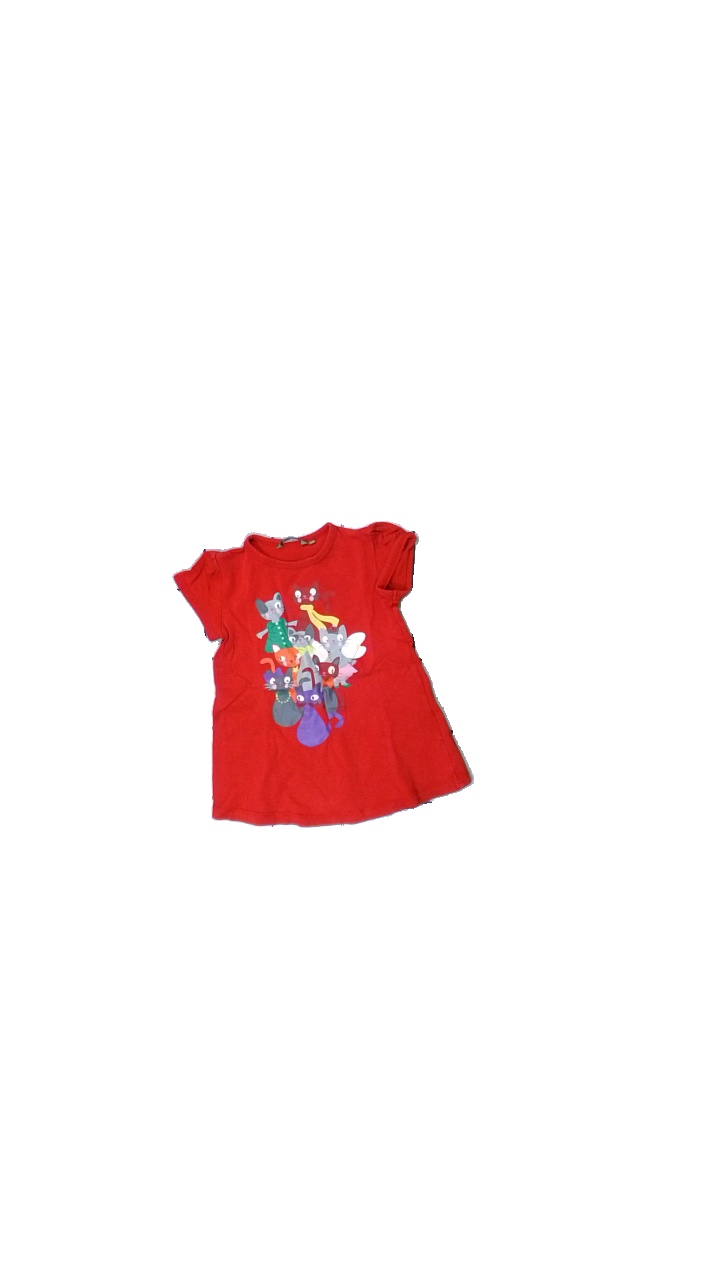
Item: Top (Children)
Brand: Lindex
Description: Red top
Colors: Red, Grey, Purple, Multicolor
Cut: Long
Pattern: Other
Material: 100% Cotton
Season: All
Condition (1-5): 4
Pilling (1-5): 5
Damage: damaged print
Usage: Reuse
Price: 50-100